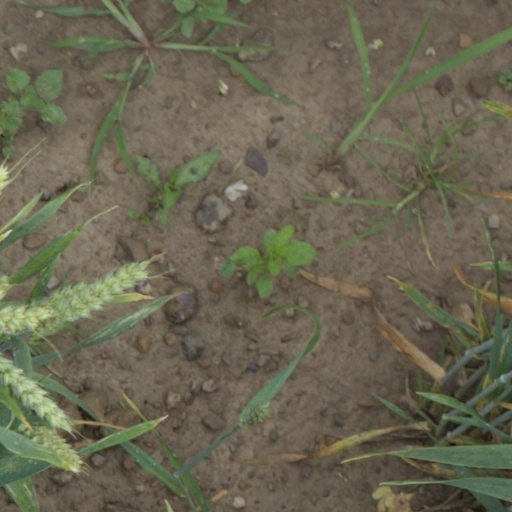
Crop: wheat